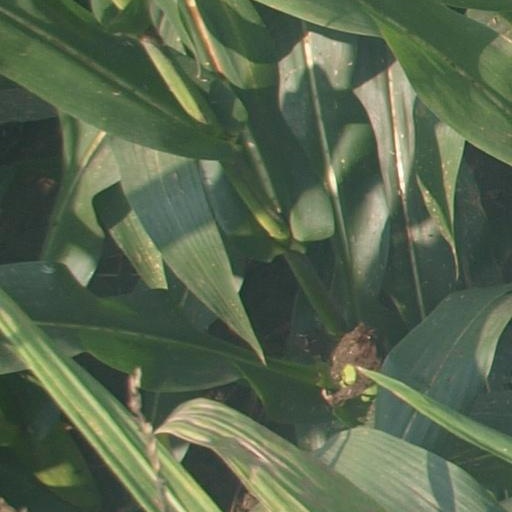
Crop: maize; corn